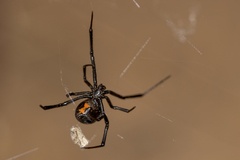
Species: Lactrodectus_hesperus